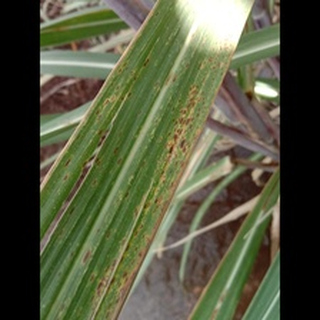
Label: sugarcane_rust